Queraltó S.A Group

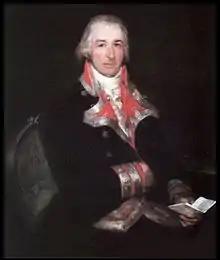
José Queraltó by Francisco de Goya,1802

The company was named after Don José Queraltó, who was a Military surgeon and the personal surgeon of Carlos IV (King of Spain). “Francisco de Goya” portrayed him in 1802. His painting is exhibited in Neue Pinakothek museum of Germany.